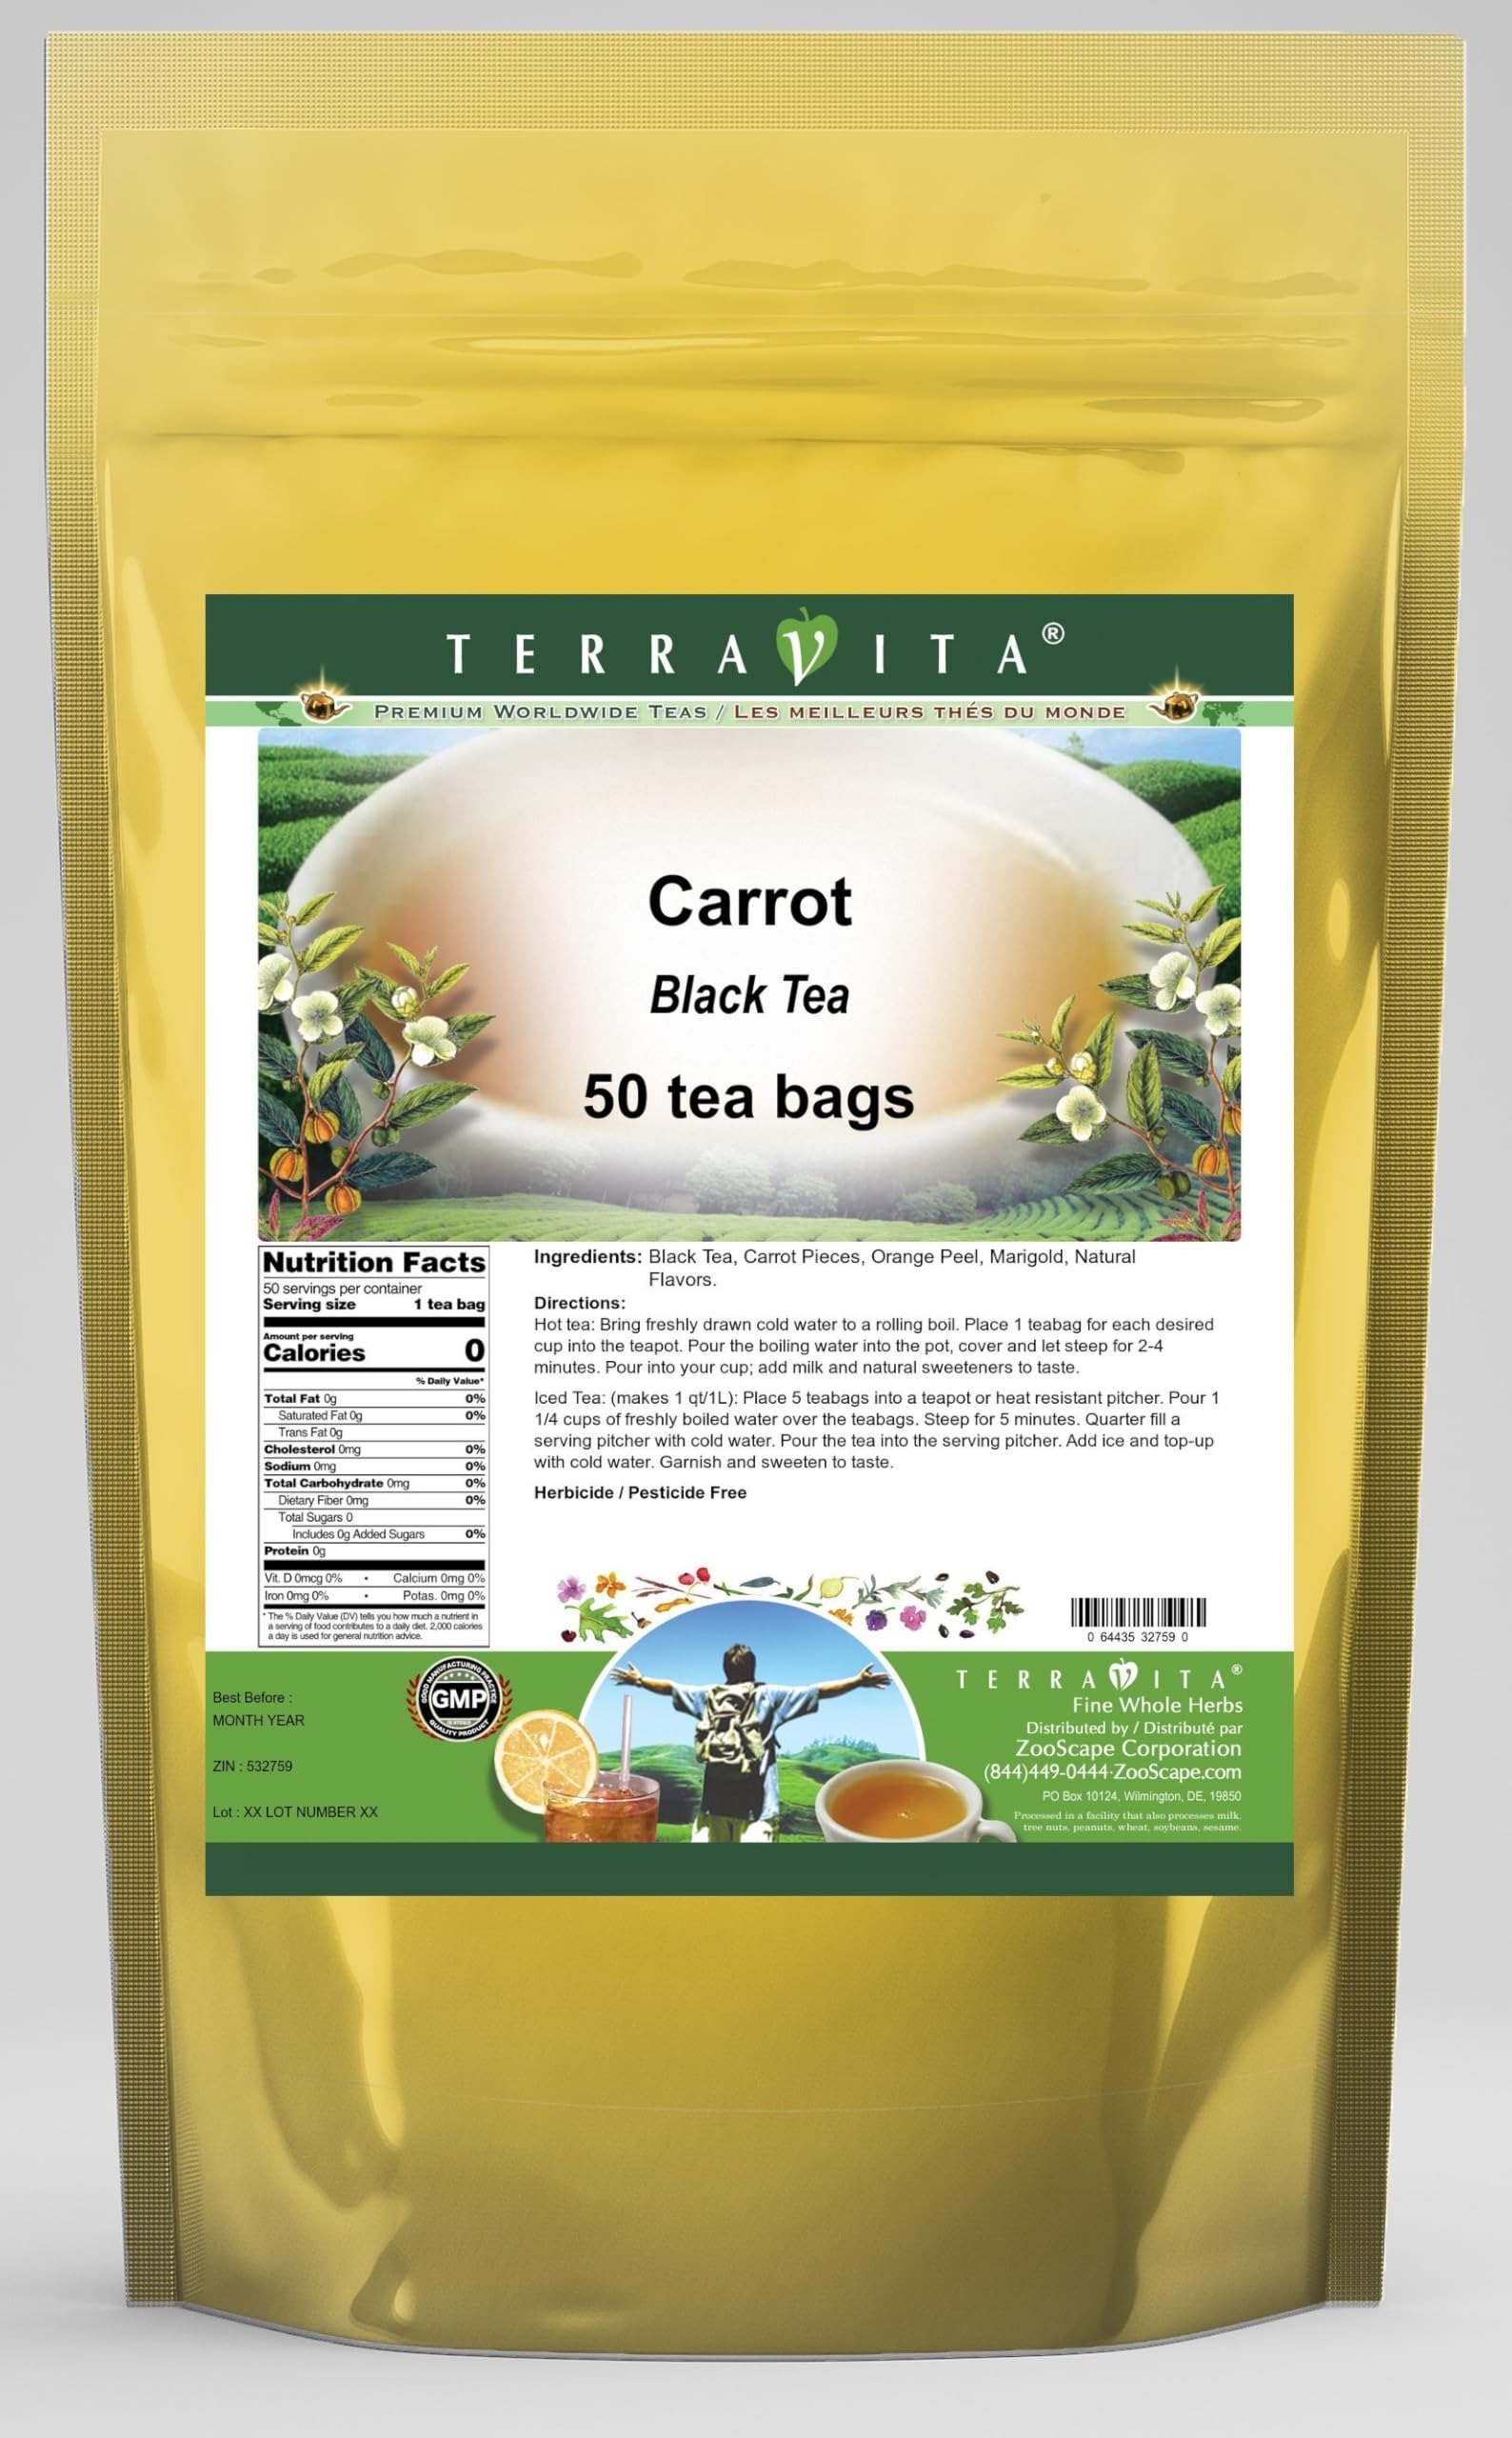
Item Name: Carrot Black Tea (50 tea bags, ZIN: 532759) - 3 Pack
Bullet Point 1: Our Carrot Black Tea is a tasty flavored Black tea with Carrot Pieces, Orange Peel and Marigold that has a refreshing taste that will impress you! The unique Carrot taste is delicious! - Ingredients: Black tea, Carrot Pieces, Orange Peel, Marigold and Natural Carrot Flavor.
Bullet Point 2: No fillers.
Bullet Point 3: Manufacturer: TerraVita
Bullet Point 4: Size: 50 tea bags
Bullet Point 5: Black Tea Bags - Packed in a convenient upright pouch!
Product Description: Our Carrot Black Tea is a tasty flavored Black tea with Carrot Pieces, Orange Peel and Marigold that has a refreshing taste that will impress you! The unique Carrot taste is delicious! - Ingredients: Black tea, Carrot Pieces, Orange Peel, Marigold and Natural Carrot Flavor. - Hot tea brewing method: Bring freshly drawn cold water to a rolling boil. Place 1 teabag for each desired cup into the teapot. Pour the boiling water into the pot, cover and let steep for 2-4 minutes. Pour into your cup; add milk and natural sweeteners to taste. - Iced tea brewing method: (to make 1 liter/quart): Place 5 teabags into a teapot or heat resistant pitcher. Pour 1 1/4 cups of freshly boiled water over the teabags. Steep for 5 minutes. Quarter fill a serving pitcher with cold water. Pour the tea into the serving pitcher. Add ice and top-up with cold water. Garnish and sweeten to taste. - TerraVita is an exclusive line of premium-quality, natural source products that use only the finest, purest and most potent ingredients found around the world. TerraVita is hallmarked by the highest possible standards of purity, potency, stability and freshness. All of our products are prepared with the highest elements of quality control, from raw materials through the entire manufacturing process, up to and including the moment that the bottles or bags are sealed for freshness and shipped out to you. Our highest possible standards are certified by independent laboratories and backed by our personal guarantee. - TerraVita exists to meet and ensure your family's health and wellness without the harmful effects of chemicals and health products. We strive to make all of our products affordable and reliable and are constantly searching the market to maintain our affordability and to look for new ways to serv
Value: 150.0
Unit: Count

Price: 77.04